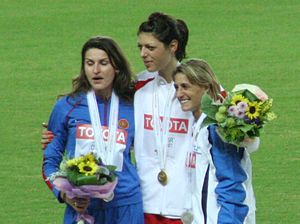
Anna Tjitjerova
Anna Tjitjerova (til venstre) med Blanka Vlašić (midten) og Antonietta Di Martino (til højre)
Anna Vladimirovna Tjitjerova er en russisk højdespringer. Hendes personlige rekord er 2,04 m både indendørs og udendørs. Hendes bedste internationale resultater omfatter en guldmedalje ved indendørs-EM i Madrid 2005, sølvmedaljer ved VM i atletik i Osaka 2007 og Berlin 2009 samt en bronzemedalje ved OL 2008 i Beijing.